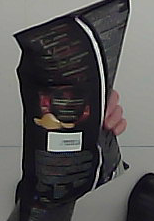
Product: lays_chill